Charilaos Vasilakos

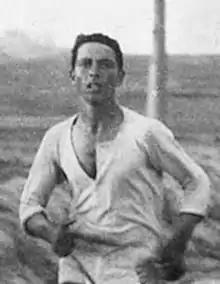
Vasilakos in training on the road from Marathon to Athens in preparation for the 1896 Olympics

Charilaos Vasilakos (November 1875 – 1 December 1964) was a Greek athlete and the first man to win a marathon race. He also won a silver medal for a second place finish in marathon at the 1896 Summer Olympics in Athens.